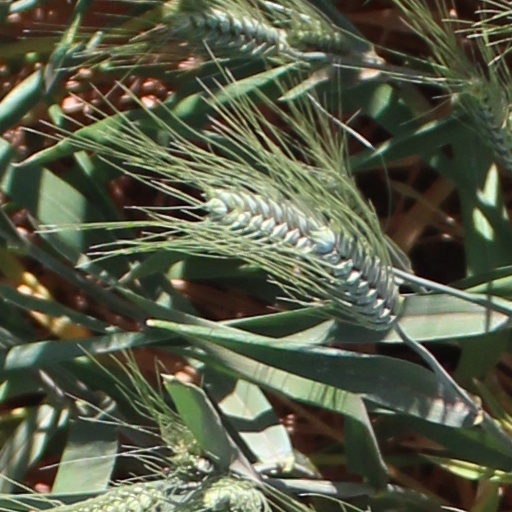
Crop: wheat